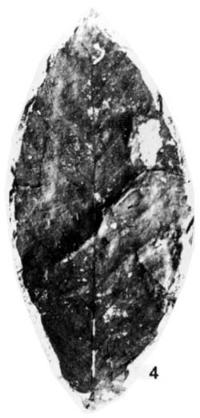
一个化石属于被子植物，其特征描述:leaf elliptic, symmetrical; apex acute, base symmetrical. petiole short. leaf margin toothed with minute fa teeth or entire. internal margins between adjacent secondary veins generally straight. all of the four types of venation existing in genus fagus present.